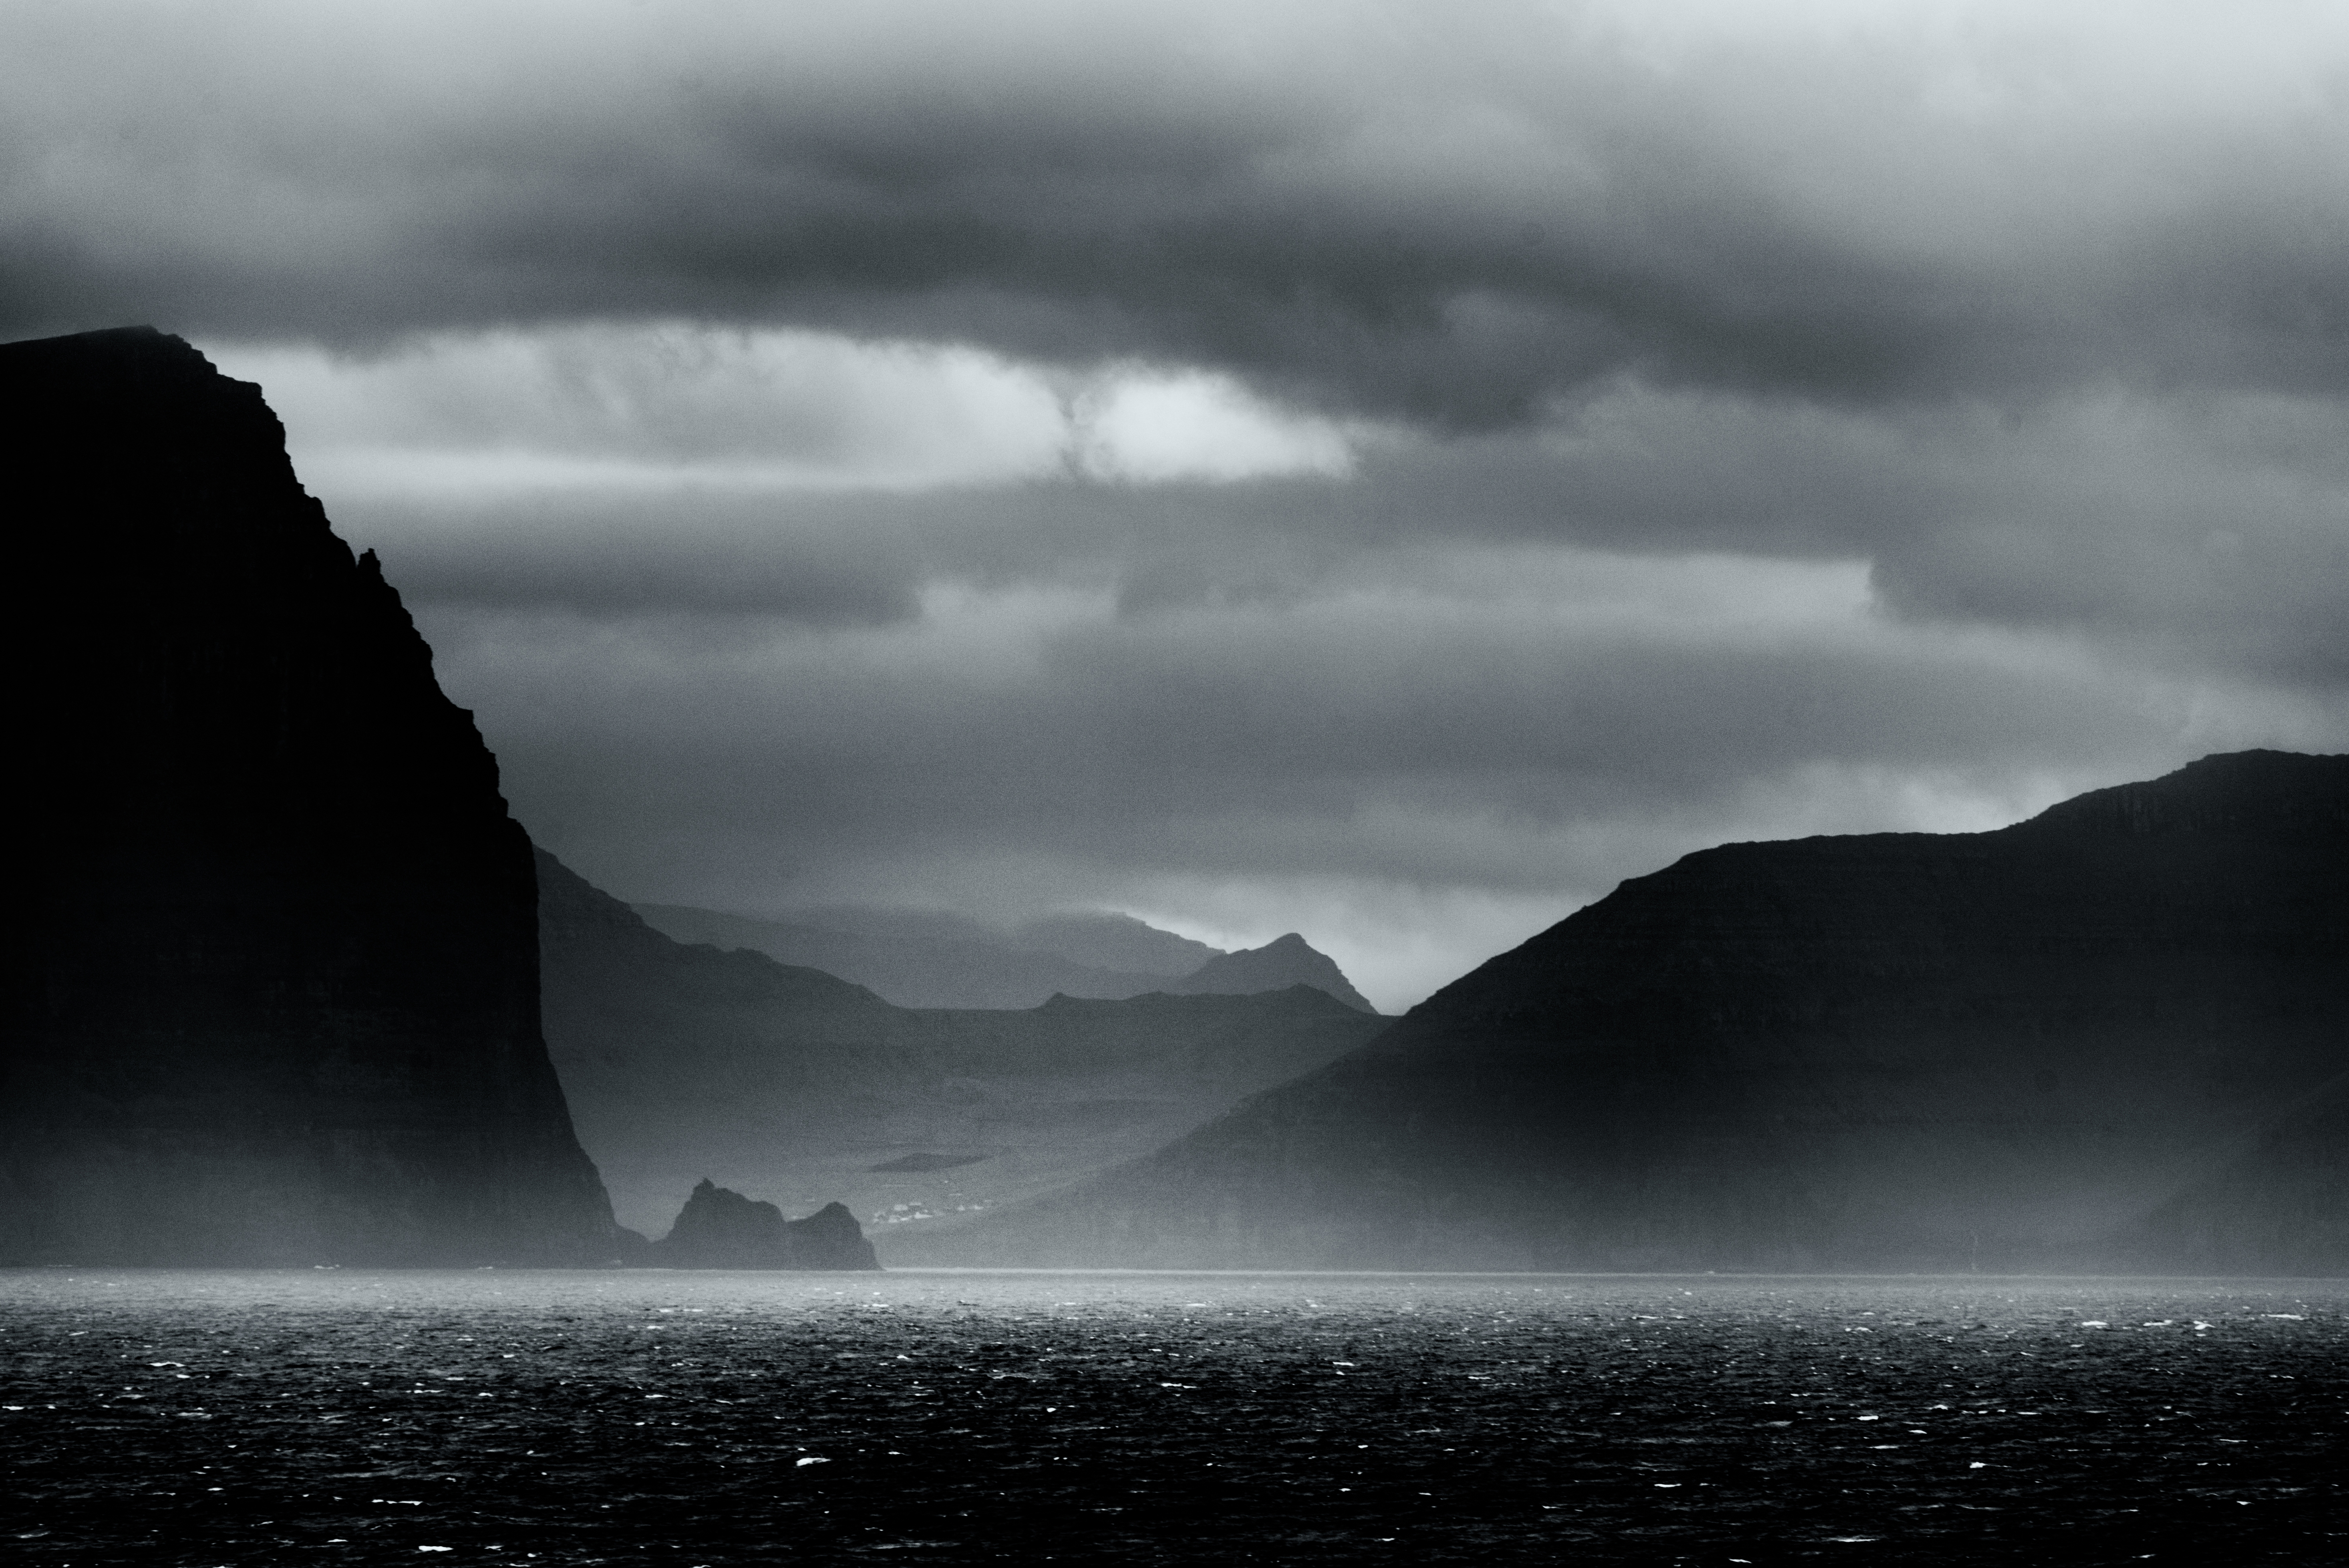
cloud, water, sky, atmosphere, water resources, mountain, natural landscape, highland, black and white, coastal and oceanic landforms, grey, style, atmospheric phenomenon, lake, terrain, landscape, horizon, mountainous landforms, wind wave, mountain range, monochrome, monochrome photography, hill, calm, mist, darkness, headland, shore, fell, cumulus, geology, coast, rock, ocean, sound, wind, reflection, ridge, loch, wave, klippe, evening, lake district, cape, valley, glacial landform, stock photography, reservoir, massif, haze, sea, road, fog, promontory, tide, cliff